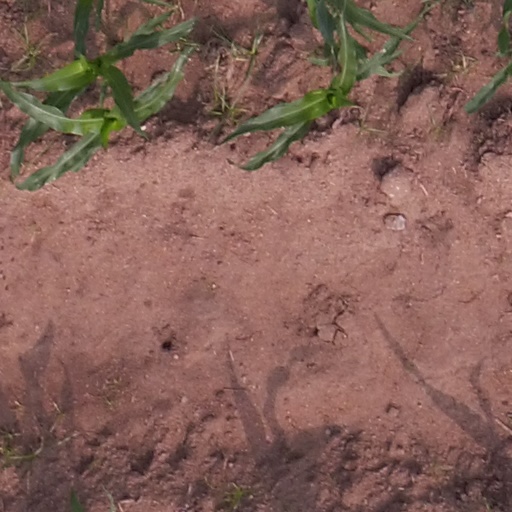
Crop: maize; corn